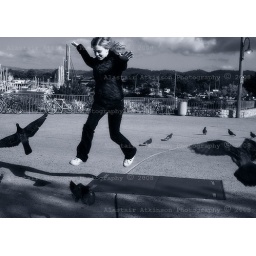
Local girl jumps among birds in Monterey California